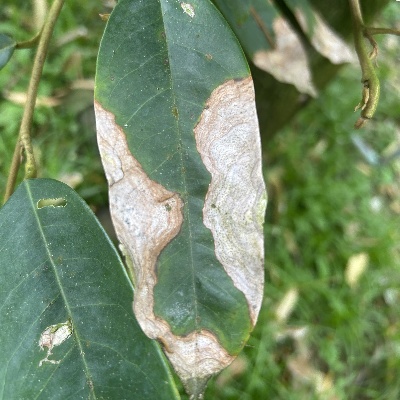
Label: Leaf_Colletotrichum